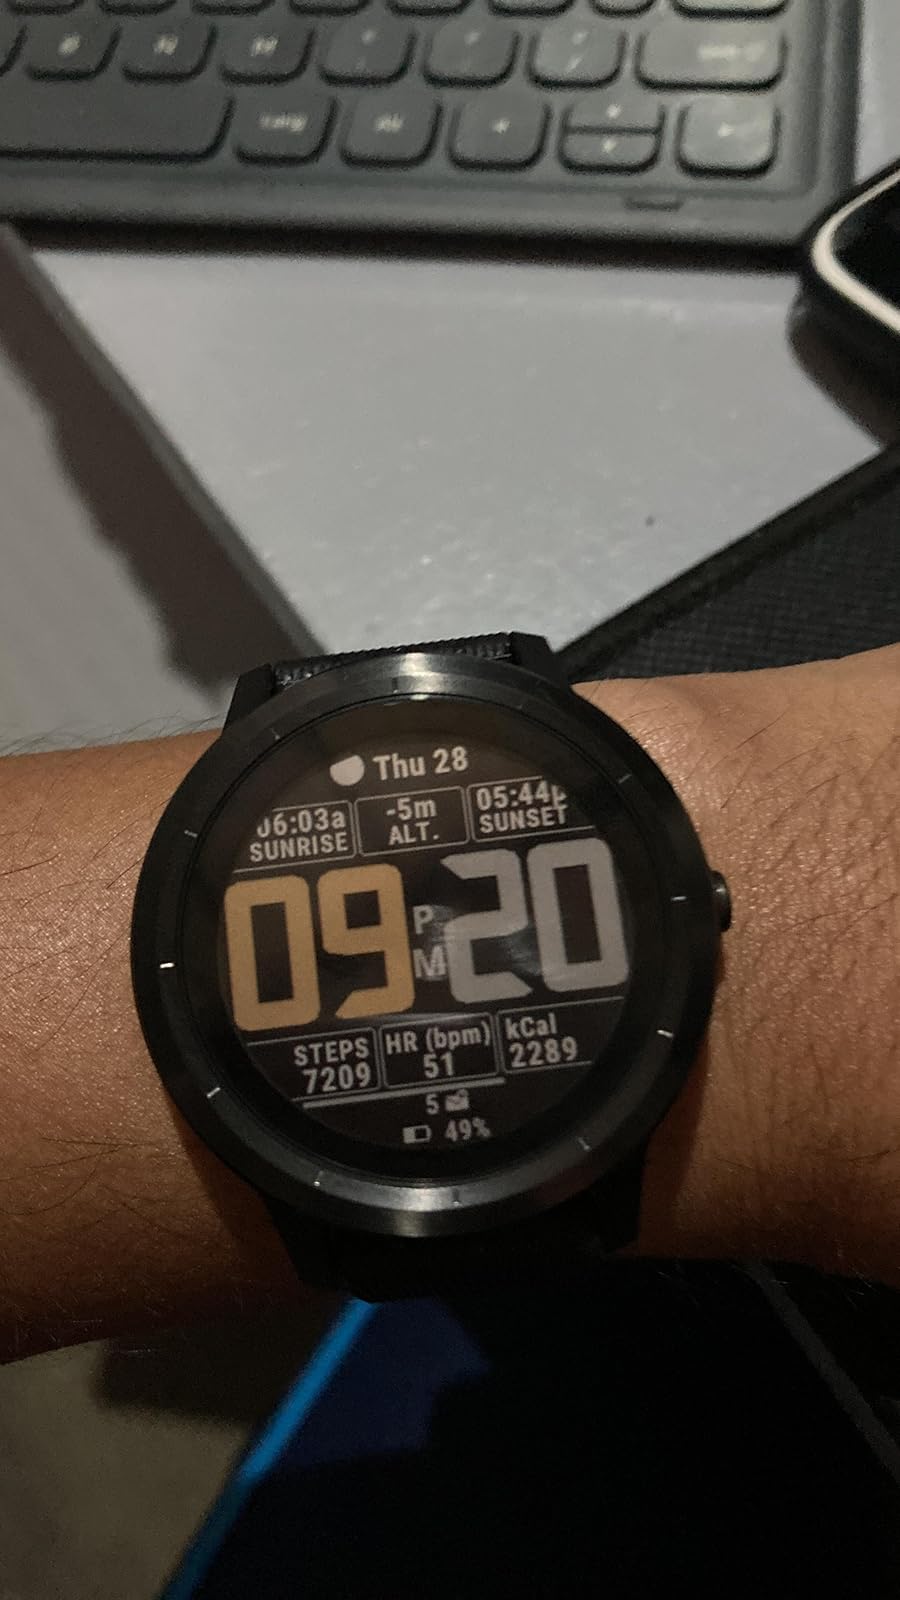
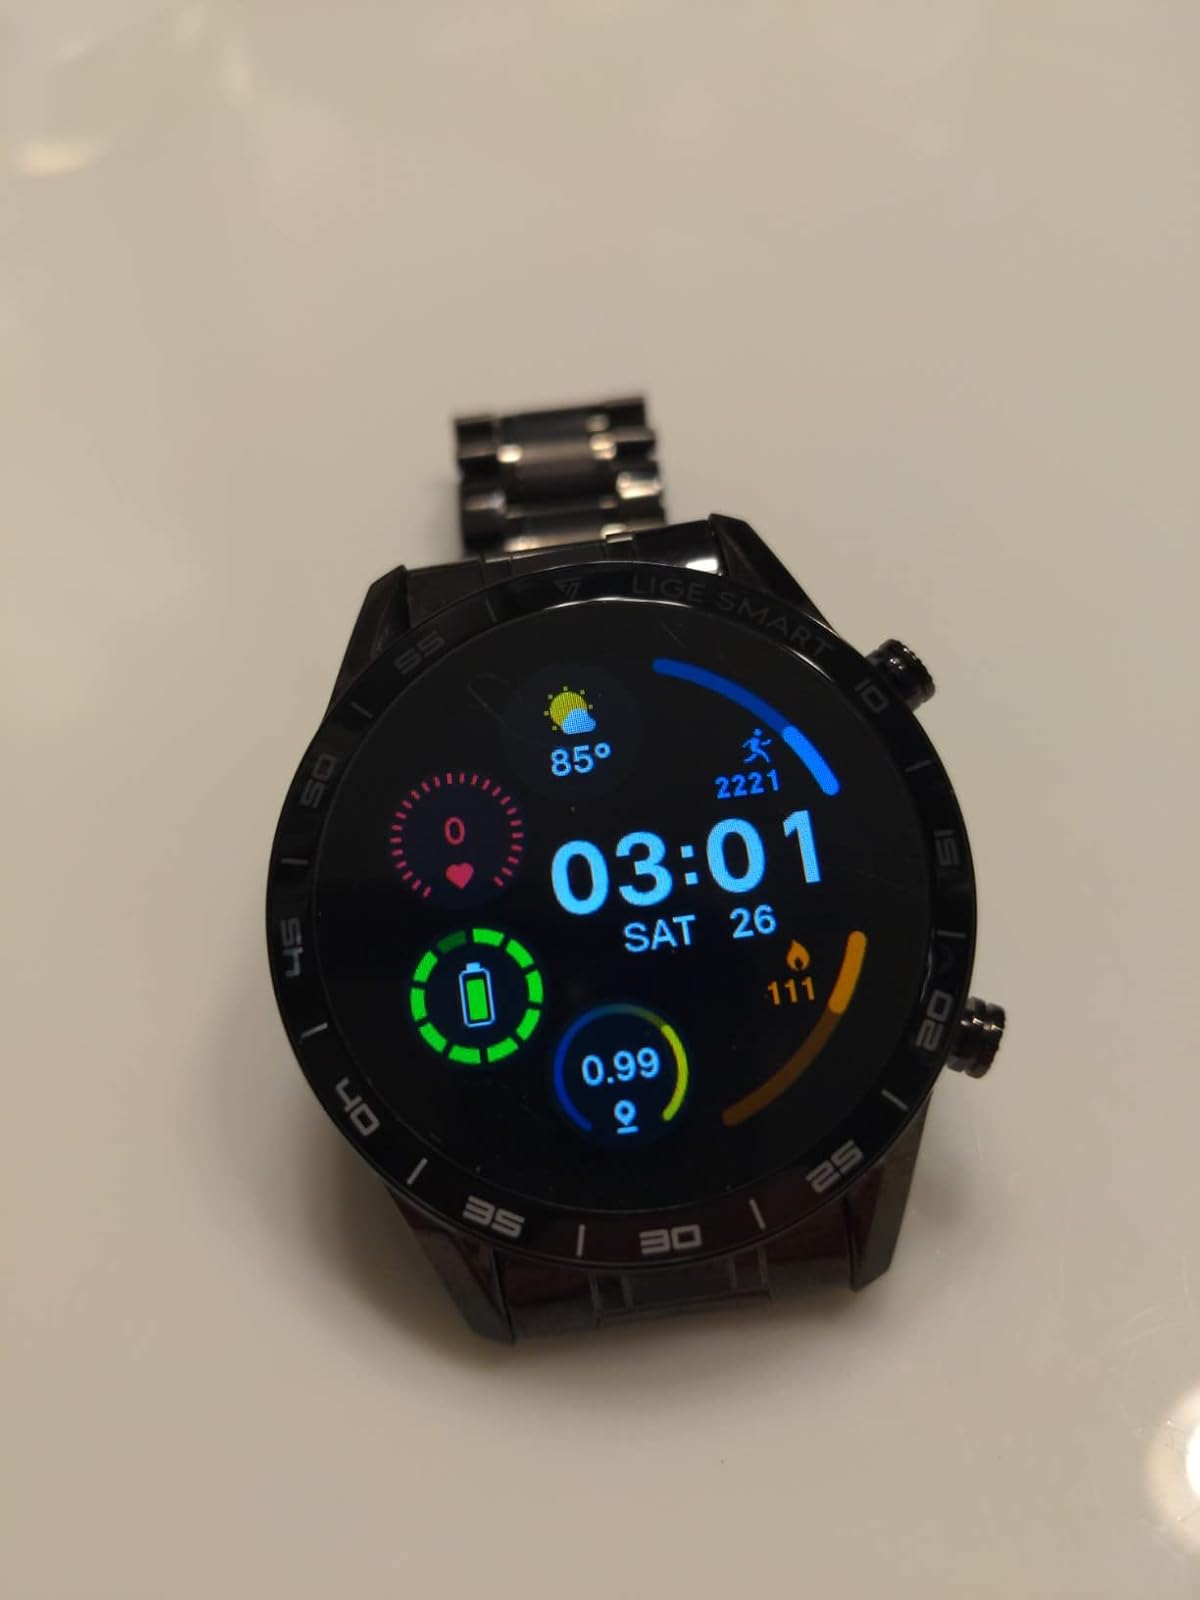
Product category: smartwatch
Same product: no